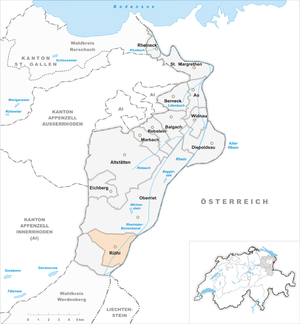
Rüthi est une commune suisse du canton de Saint-Gall, située dans la circonscription électorale de Rheintal.